Sky position (RA, Dec in degrees): 233.269, 10.103
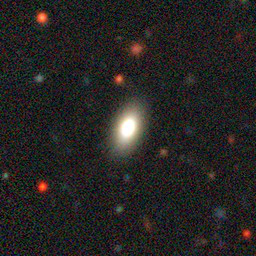
Galaxy morphology: In-between Round Smooth Galaxies